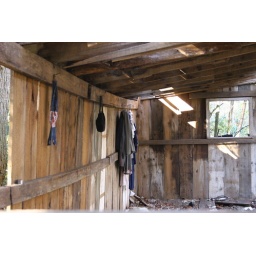
clarence newton road - near blowing rock - january 1 2009